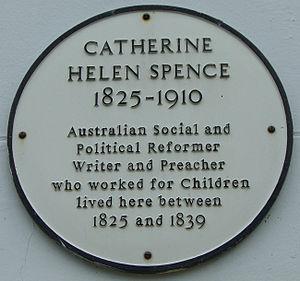
L’Australie-Méridionale est un État de l'Australie situé au centre de la partie méridionale de l'île principale. Il occupe quelques-unes des régions les plus désertiques de l'île et avec une superficie de 984 377 km², c'est le quatrième État d'Australie par sa superficie. Il est bordé à l'ouest par l'Australie-Occidentale, au nord par le Territoire du Nord et le Queensland, à l'est par le Queensland, la Nouvelle-Galles du Sud et l'État de Victoria et au sud par la Grande Baie australienne et l'océan Indien – océan Antarctique pour les Australiens.
Catherine Helen Spence est une écrivaine, enseignante, journaliste, politicienne, dirigeante suffragette et géorgiste australienne d'origine néo-écossaise. En 1897, elle devient la première femme candidate politique en Australie lorsqu'elle se présente à la Convention fédérale tenue à Adélaïde. Surnommée la "plus grande femme australienne" par Miles Franklin et nommée « Grand Old Woman of Australia » à son quatre-vingtième anniversaire, Spence est représentée sur le billet de cinq dollars australien émis à l'occasion du centenaire de la Fédération de l'Australie.
Cet article décrit l'histoire de l'état australien d'Australie-Méridionale. L'Australie-Méridionale est le seul État qui n'ait pas commencé son existence en accueillant des bagnards. Le début officiel de la colonisation est 1836. Le principe premier de la colonie fut d'appliquer la théorie d'Edward Gibbon Wakefield qui souhaitait développer une économie basée sur un équilibre entre agriculteurs, artisans et financiers dans une province de liberté et de tolérance religieuse. En 1901, il devenu un État de la fédération australienne.